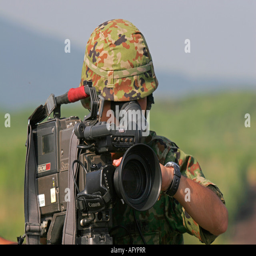
a soldier shooting a video camera